Luminous gemstones

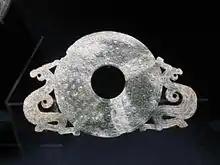
Bi jade-disk with a dual dragon motif, Warring States period

The earliest known story about a grateful animal with a luminous gem is the Chinese "Suihouzhu" (隨侯珠, "the Marquis of Sui's pearl") legend that a year after he saved the life of a wounded snake, it returned and gave him a fabulous pearl that emitted a light as bright as that of the moon (Ball 1938: 504). Sui (隨, cf. 隋 Sui dynasty), located in present-day Suizhou, Hubei, was a lesser feudal state during the Zhou dynasty (c. 1046 BCE – 256 BCE) and a vassal state of Chu. Several Warring States period (c. 475–221 BCE) texts mention Marquis Sui's pearl as a metaphor for something important or valuable, but without explaining the grateful snake tale, which implies that it was common knowledge among contemporary readers.